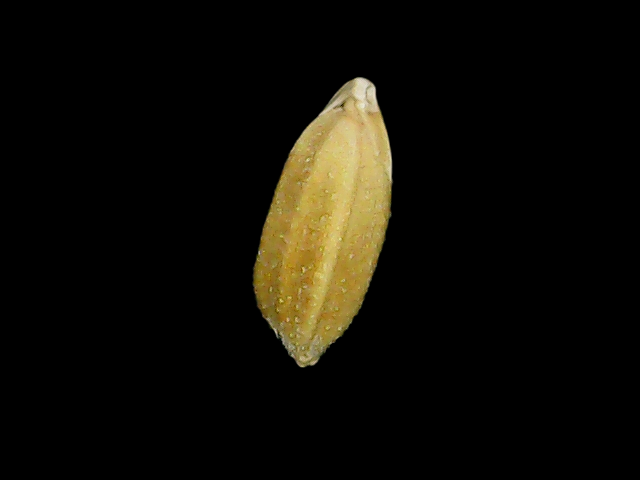
Rice variety: Bd95